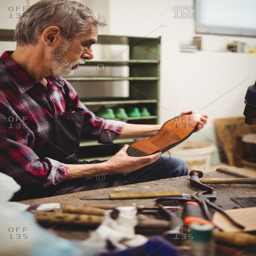
profile view of cobbler looking the sole of a shoe in his workshop